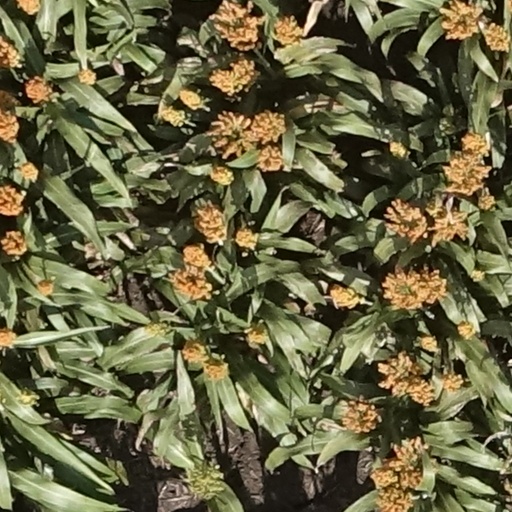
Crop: sorghum